Marechal Foch (grape)

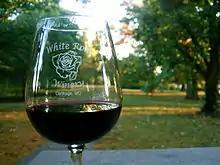
A Marechal Foch wine from Missouri.

Marechal Foch was formerly commonly grown in the Loire, but today it is limited to a small number of hectares in Europe. Because it is a hybrid variety, cultivation for commercial wines in Europe is restricted by European Union regulation.